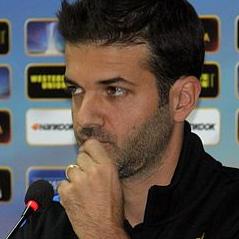
Age: 35